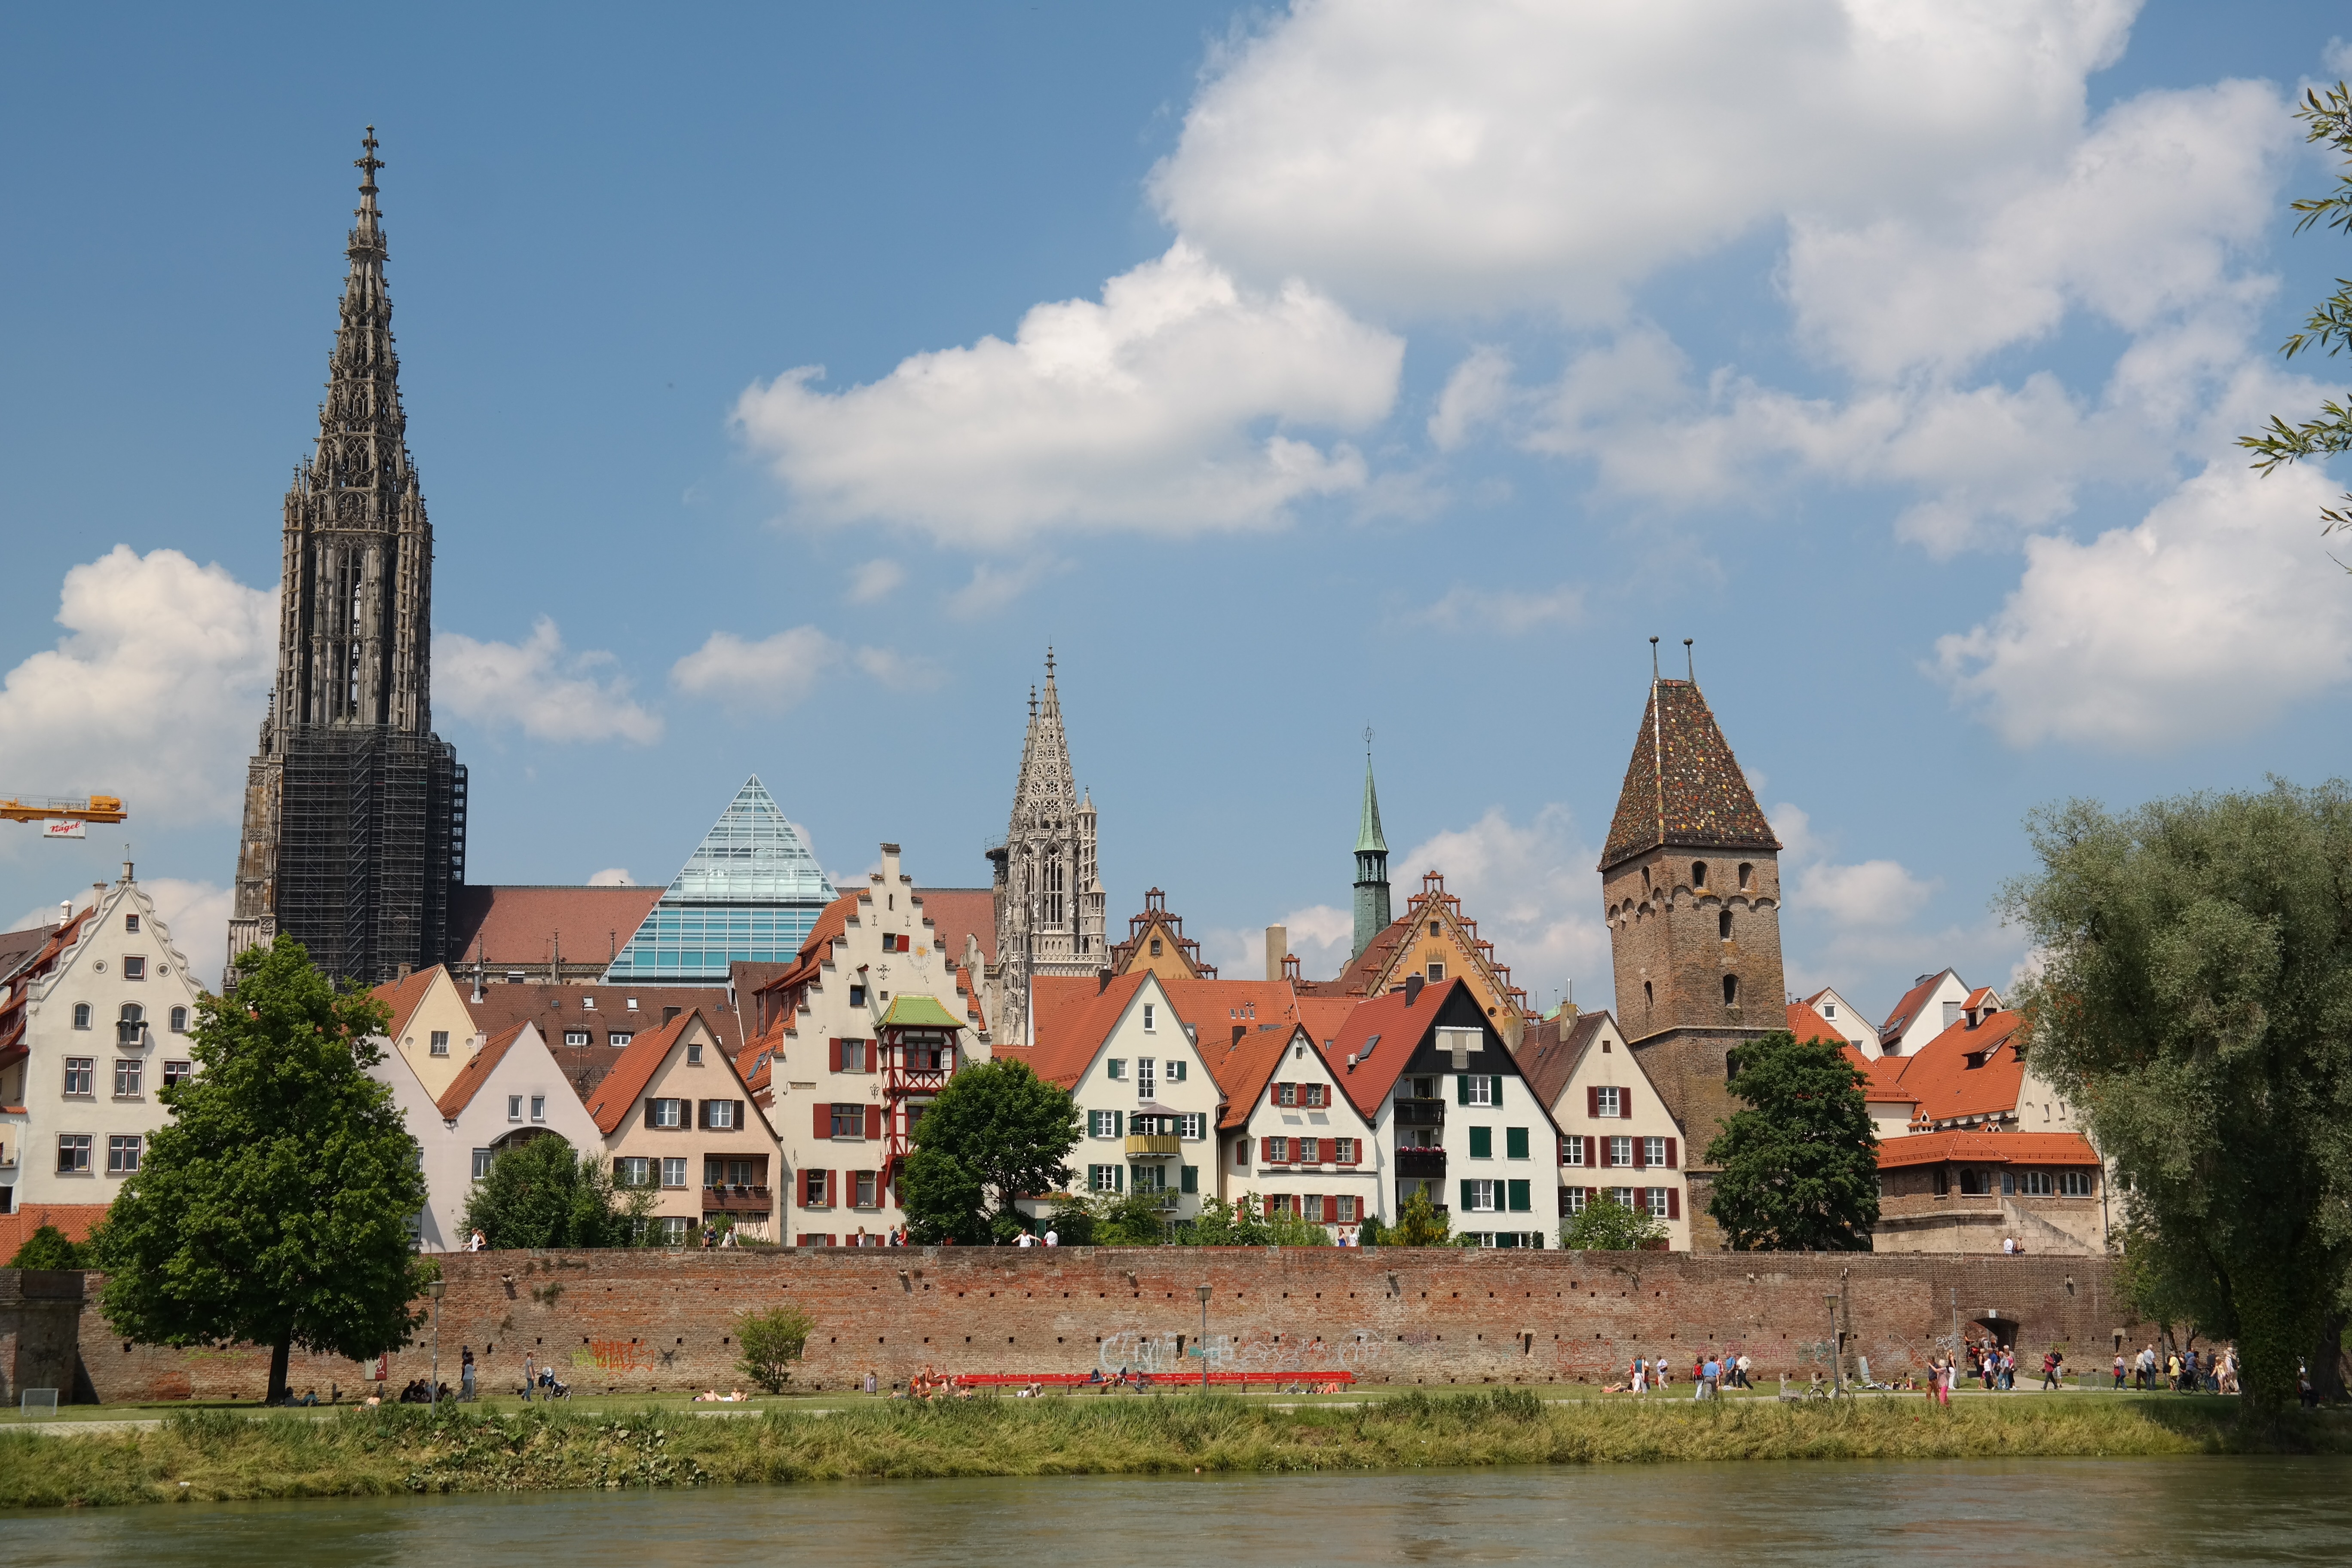
water, town, building, chateau, city, river, cityscape, tower, castle, landmark, tourism, waterway, place of worship, city view, old town, bank, danube, homes, promenade, ulm, city wall, city promenade, fachwerkh user, tours, bank of the danube, munster, ulm cathedral, city panorama, metzgerturm